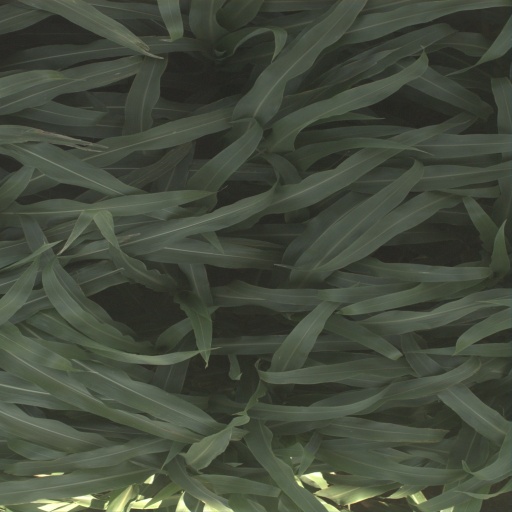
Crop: sorghum